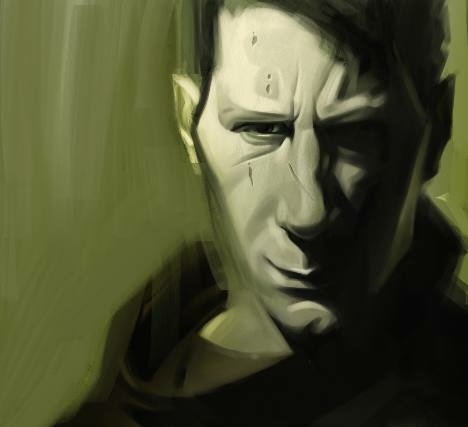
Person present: No